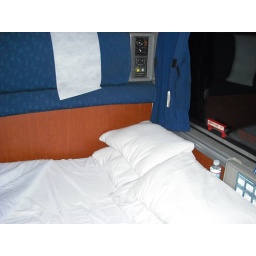
A full sized bed in the "One Bedroom" train cabin